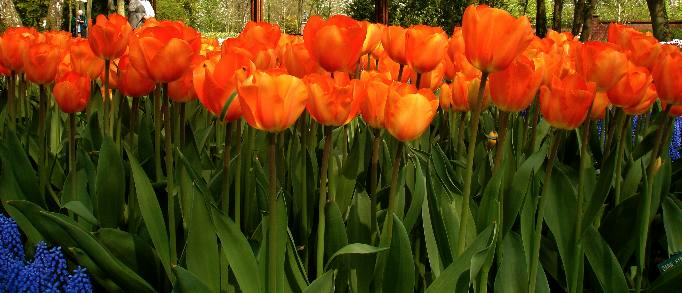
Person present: No